Kill house

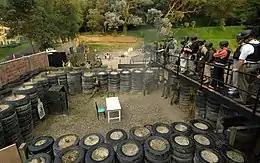
An open-air shoot house as used by Colombian special forces.

A kill house or shoot house is a live ammunition small arms shooting range used to train military and law enforcement personnel for close contact engagements in urban combat environments. Designed to mimic residential, commercial and industrial spaces, kill houses are used to acquaint personnel with techniques to infiltrate structures and the methods used to overwhelm the target(s) in the quickest and most efficient manner. The construction of one of these facilities can vary in material and cost depending on the needs and the resources available. Like any shooting range, there are rules that must be followed to ensure a safe kill house training session.